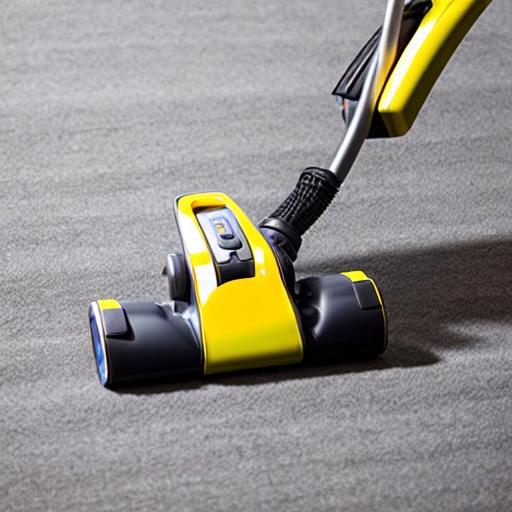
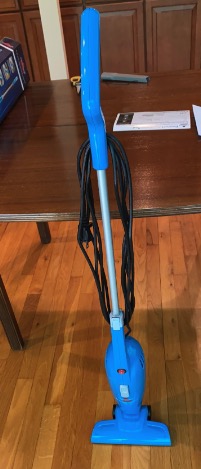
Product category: items_vacuum
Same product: no